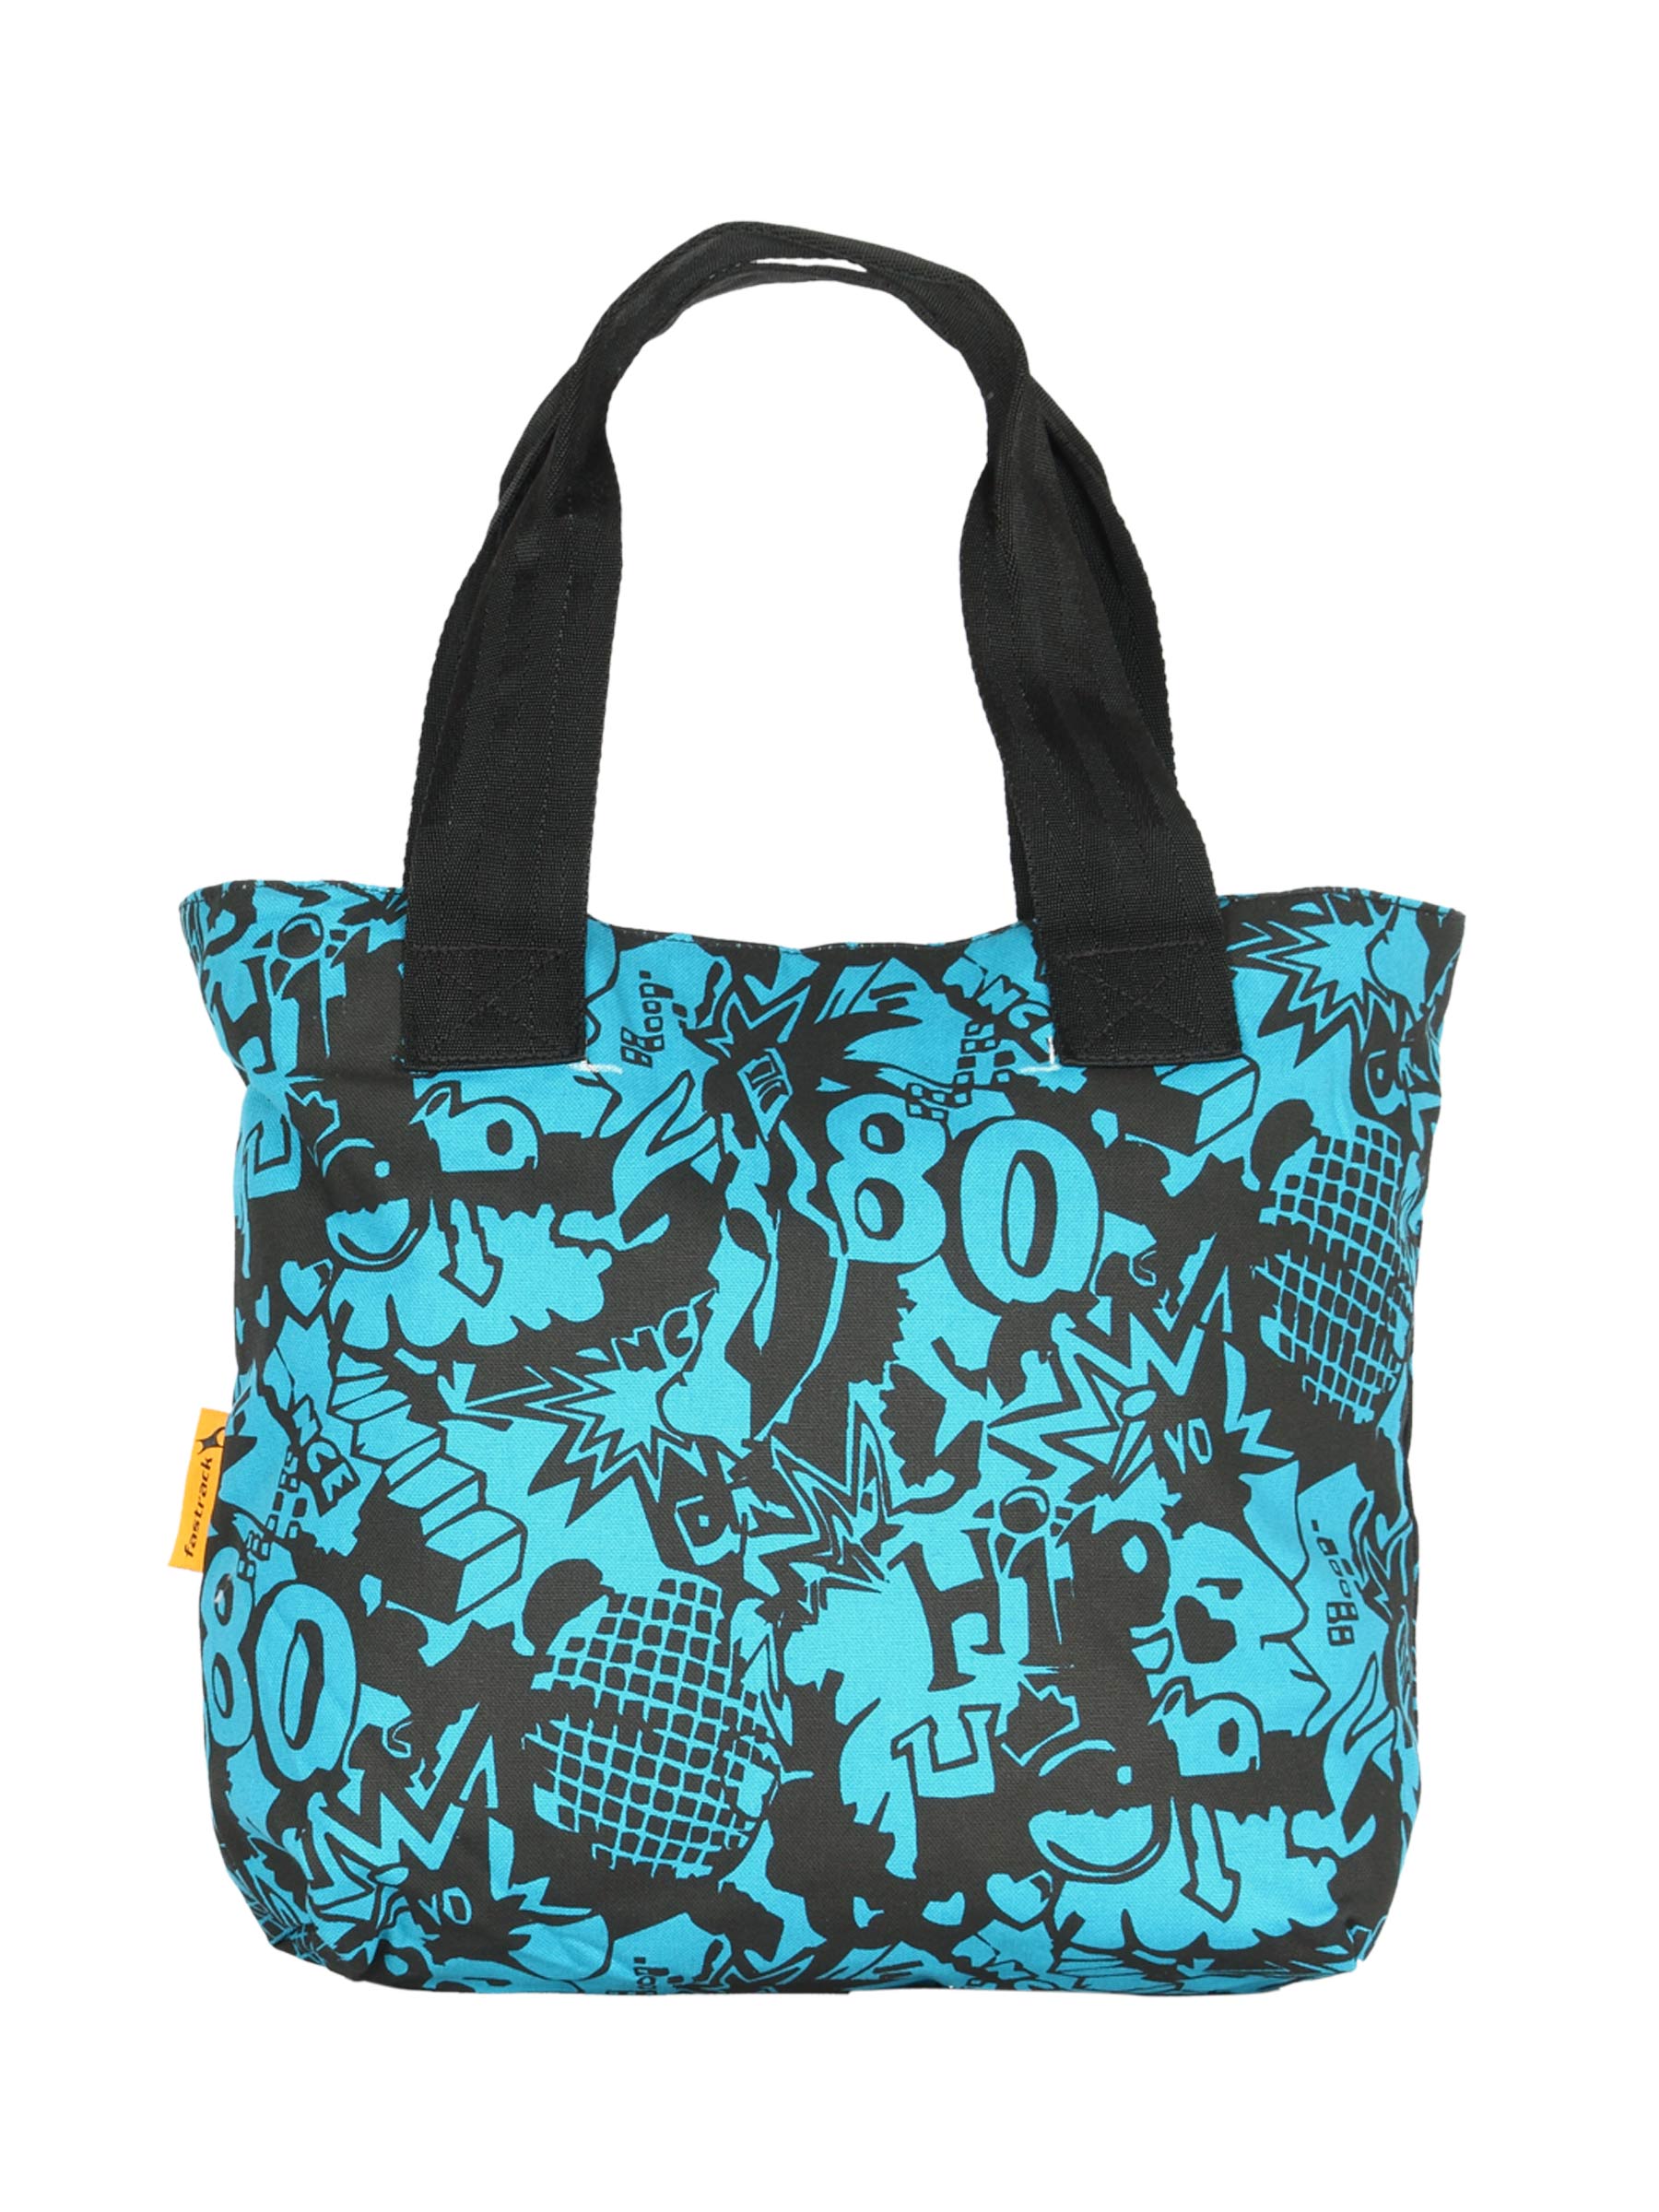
Fastrack Blue Printed Tote Bag
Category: Accessories / Bags / Handbags
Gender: Women
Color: Black
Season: Winter 2016
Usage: Casual